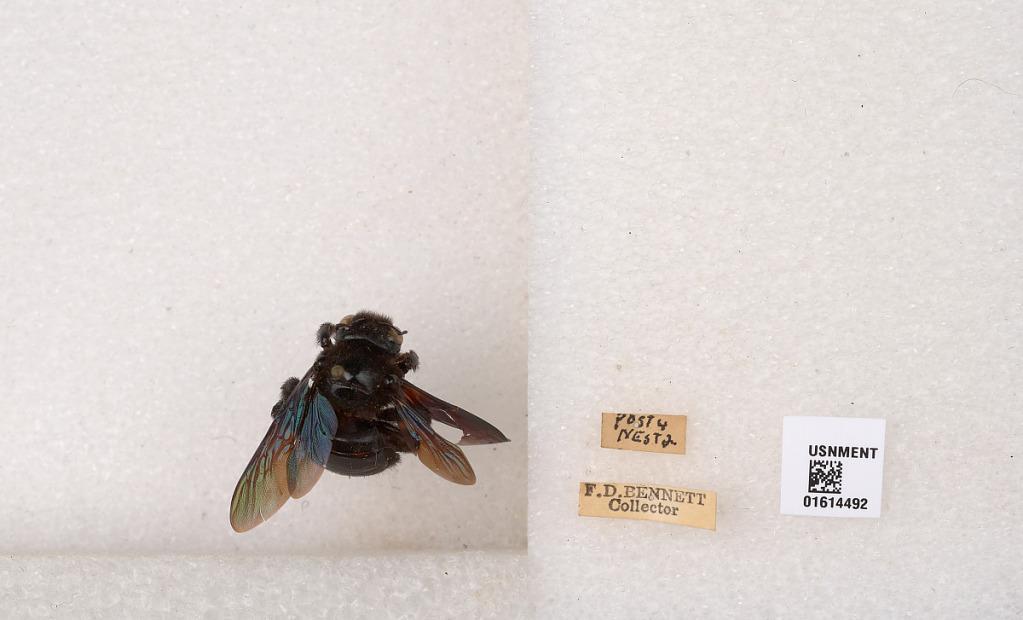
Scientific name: Xylocopa (Neoxylocopa) transitoria Pérez
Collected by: F. Bennett